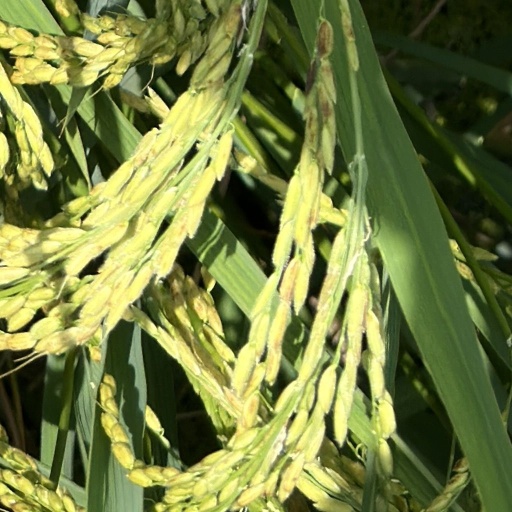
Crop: rice